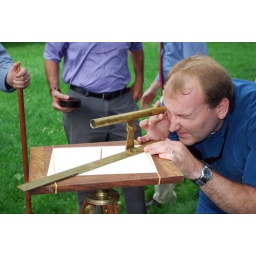
Association member W. Scott Smith demonstrating the use of a plane table alidade in the field.